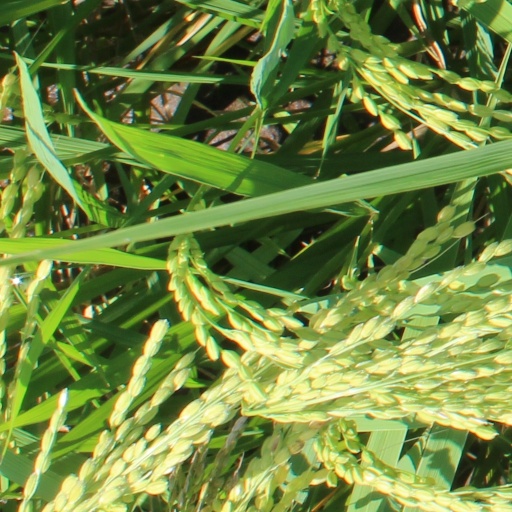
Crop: rice